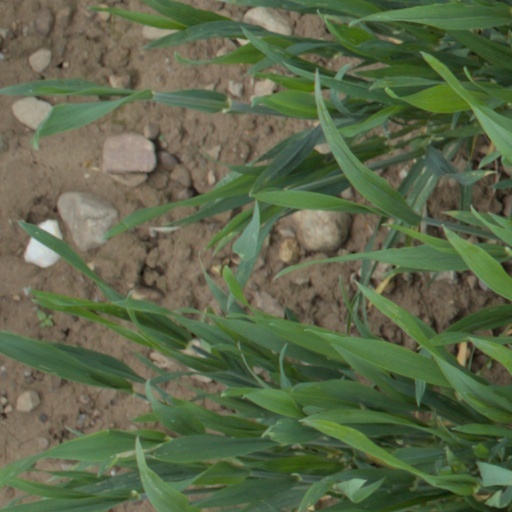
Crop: wheat